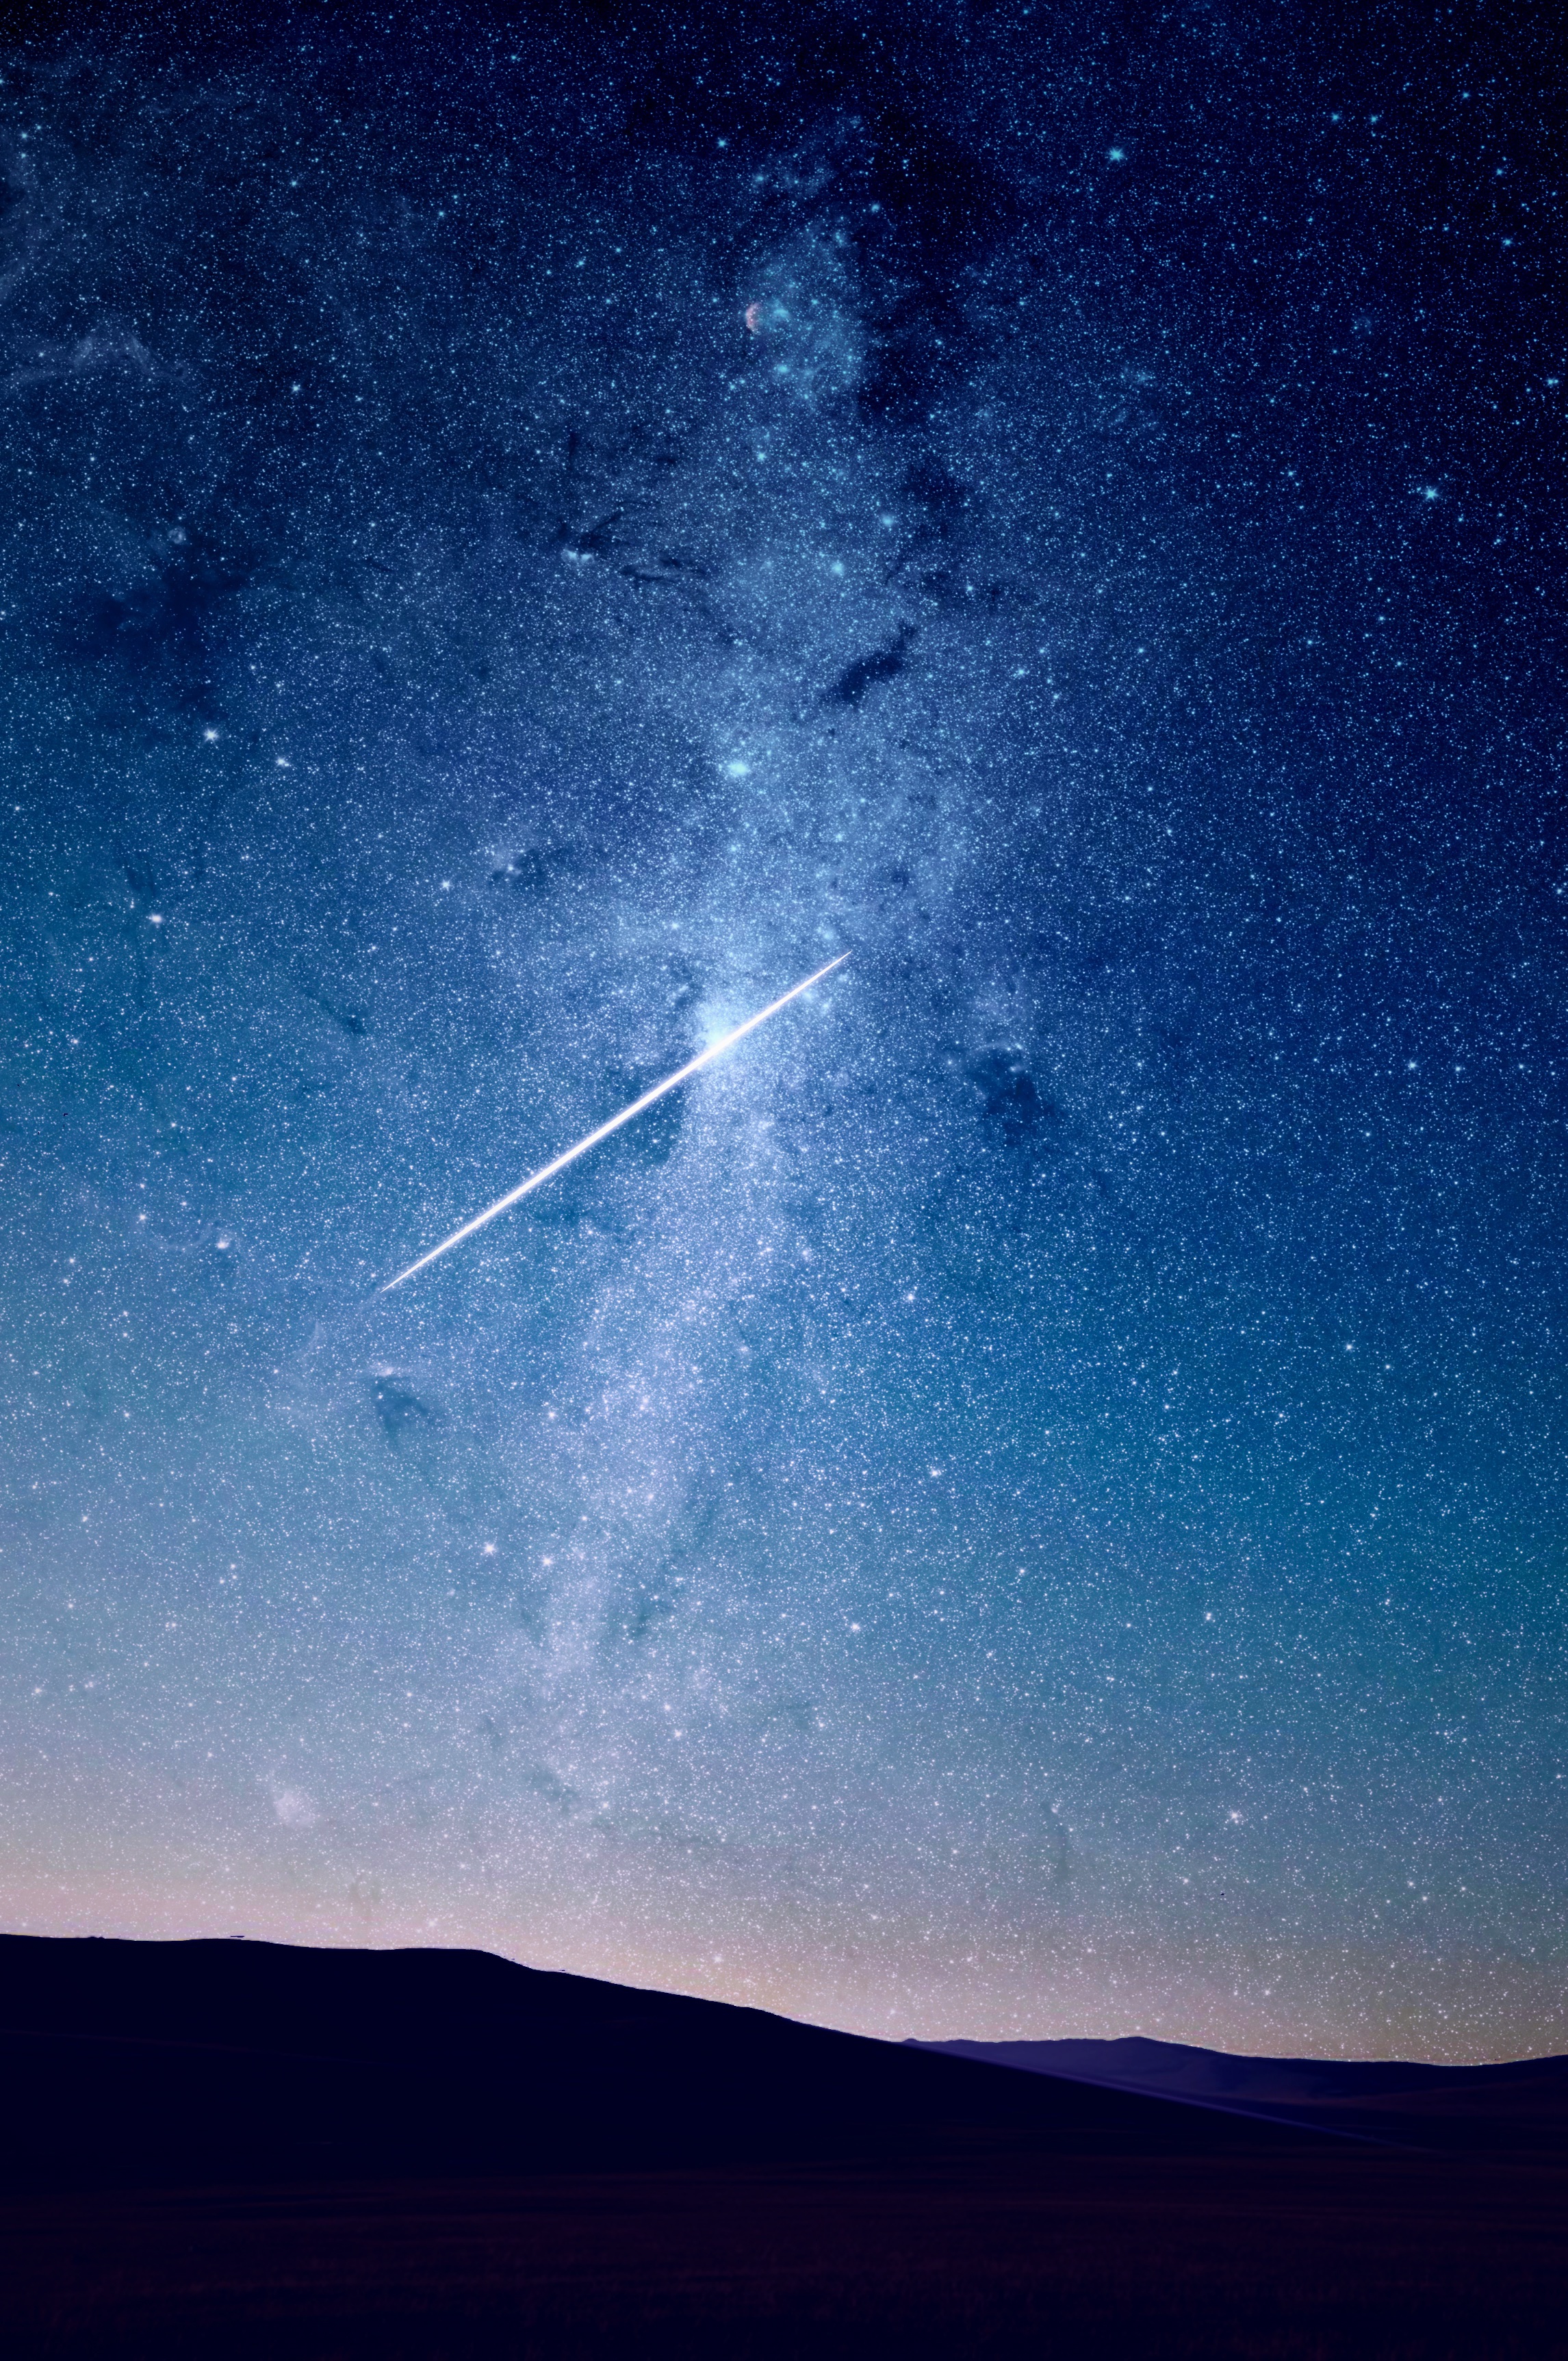
sky, blue, atmosphere, astronomical object, night, horizon, galaxy, astronomy, space, star, cloud, universe, comet, outer space, science, calm, constellation, landscape, meteoroid, meteorological phenomenon, darkness